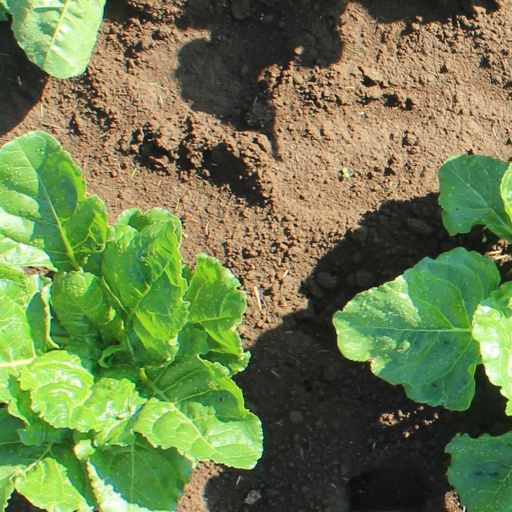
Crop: sugar beet